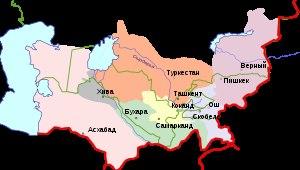
Le Turkestan russe est la partie occidentale du Turkestan conquise par l'Empire russe. Son nom officiel était gouvernement général du Turkestan, puis à partir de 1867, kraï du Turkestan, depuis le règne d'Alexandre II, jusqu'au 30 avril 1918, date à laquelle il devient la République soviétique autonome du Turkestan.